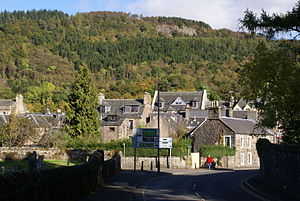
Callander
På nordsiden af Callander tårner Callander Cracks sig op med sine 350-400 mio. år gamle fossile strandbredder
Callander Cracks tårner sig op nord for provinsbyen Callander med sine (nu lodretstående) 350 - 400 millioner år gamle fossile strandbredder.
Callander er en skotsk by nordøst for Stirling ved bredden af River Teith. Byen ligger i den administrative region Perthshire og er en populær turistdestination i den sydlige og lavere del af det skotske højland.